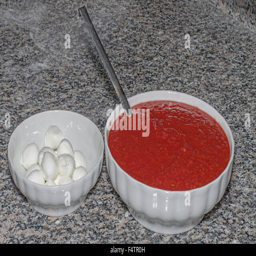
the most important ingredients for pizza : tomato and mozzarella